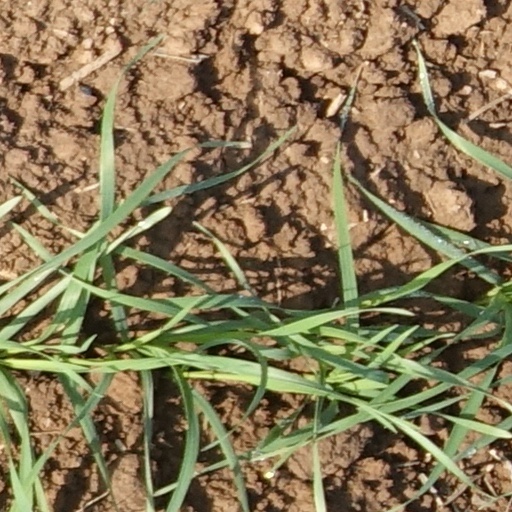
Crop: wheat